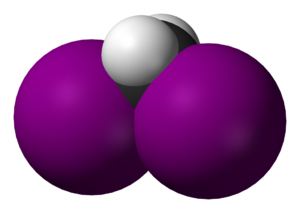
Le diiodométhane, appelé aussi iodure de méthylène, couramment abrégé en « MI », est un liquide de la famille des composés organo-iodés. Il est presque insoluble dans l'eau, mais est soluble dans l'éther et l'éthanol. Il a un indice de réfraction relativement élevé, 1,7425, et une tension de surface de 0,0508 N·m⁻¹. Pur, c'est un liquide incolore, mais il tend à se décomposer à la lumière, libérant de l'iode ce qui donne à la solution une teinte brunâtre.